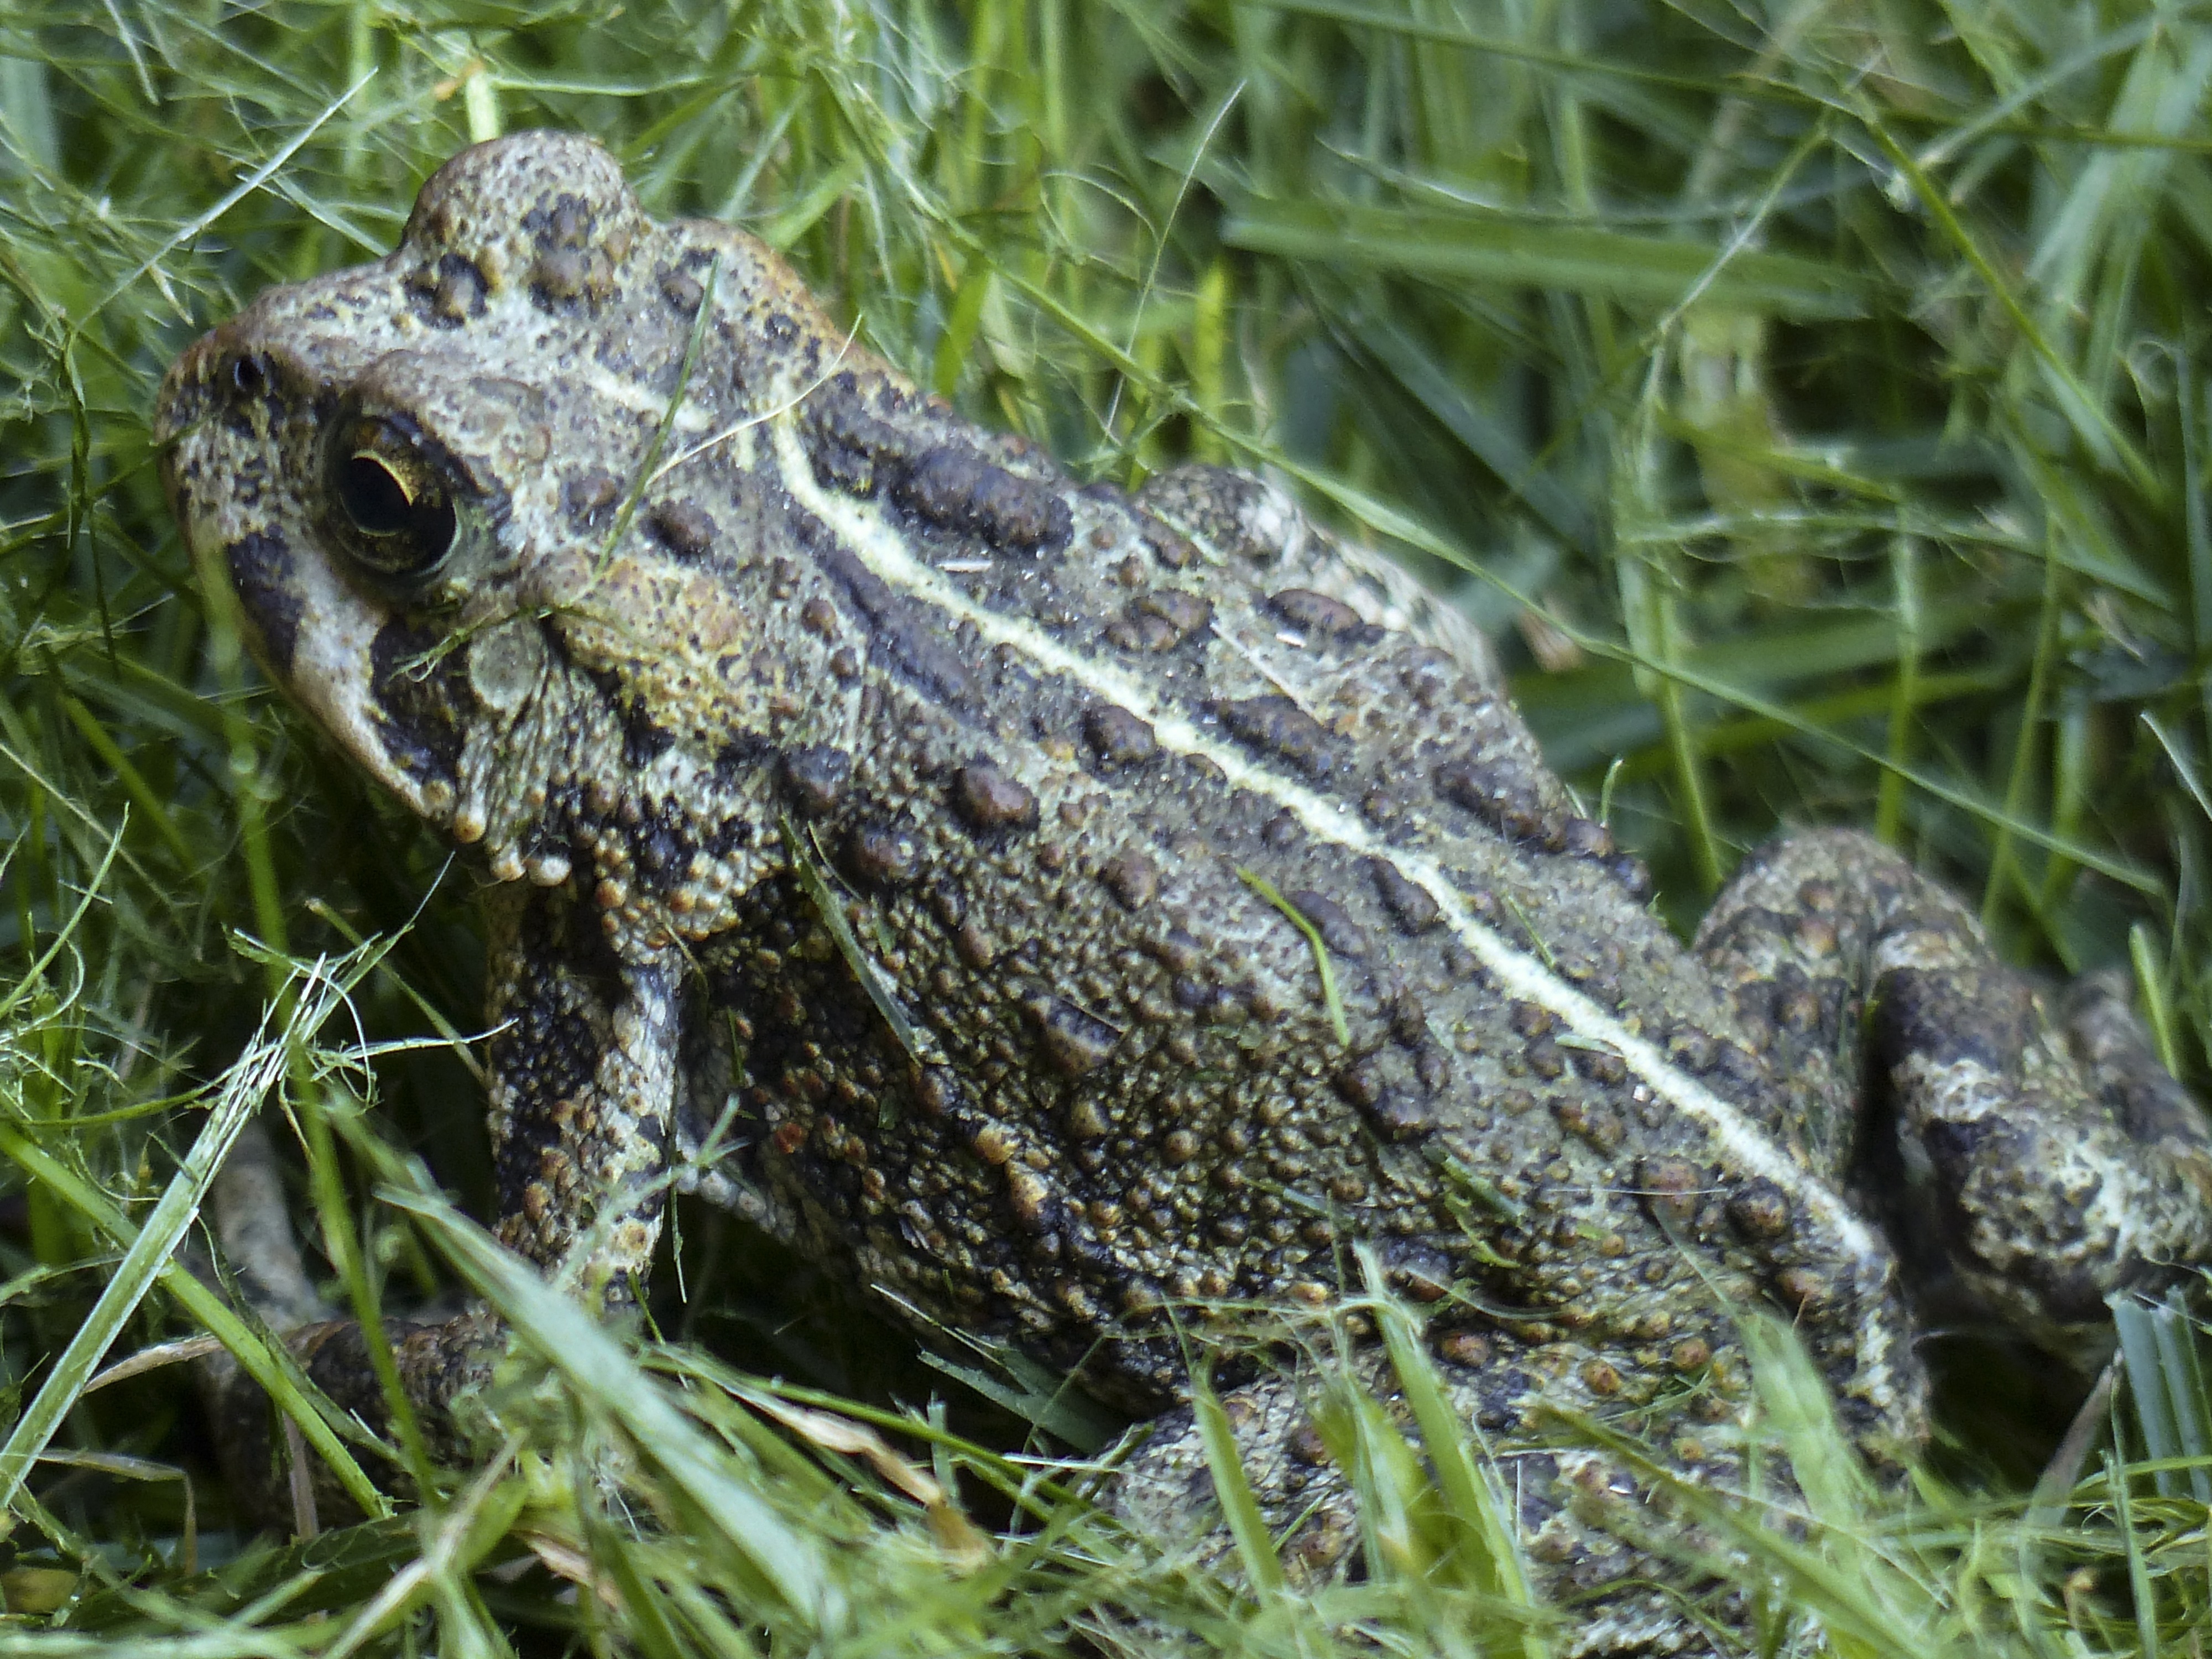
nature, grass, meadow, animal, wildlife, frog, toad, reptile, amphibian, fauna, close up, wild life, outside, fat, vertebrate, thick, lacerta, american alligator, bullfrog, ranidae, lacertidae